Sarawak

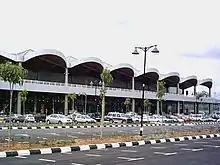
Kuching International Airport terminal

Tourism plays a major role in the economy of Sarawak and contributed 7.9% of the state's GDP in 2016.